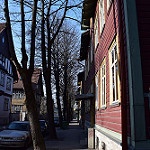
Label: street